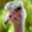
Label: bird